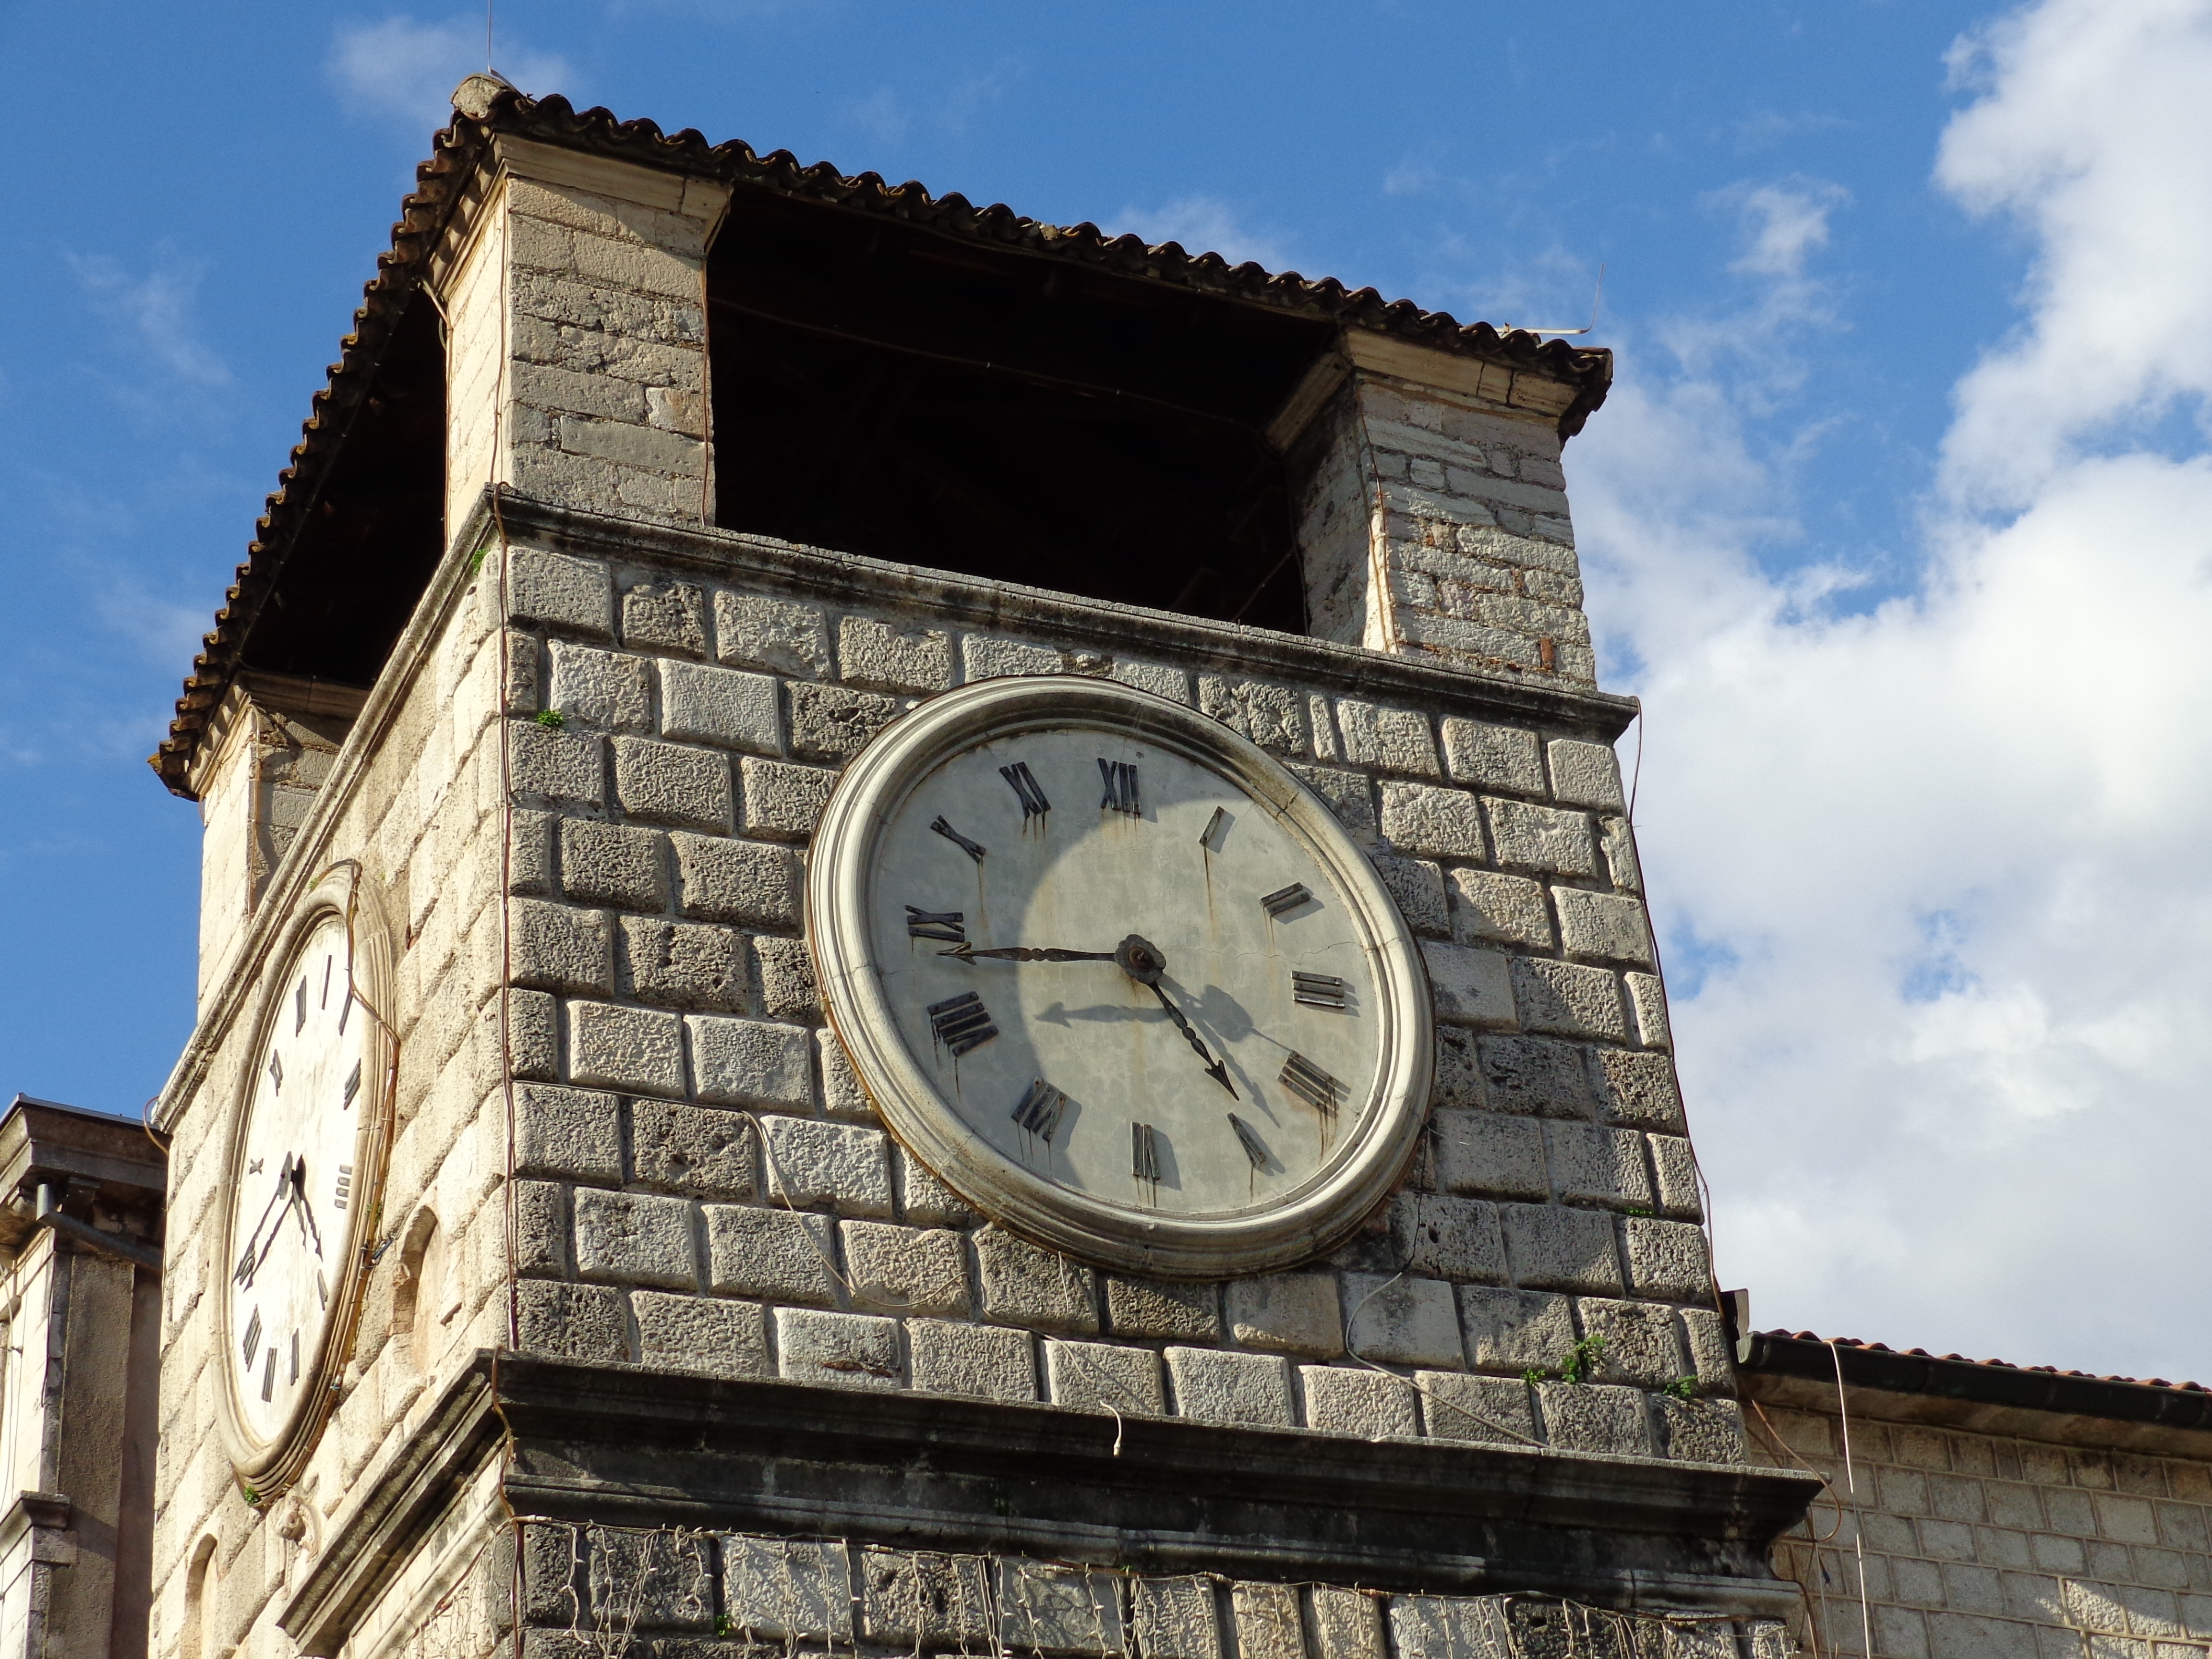
architecture, building, tower, landmark, facade, church, chapel, place of worship, clock tower, bell tower, steeple, hour s